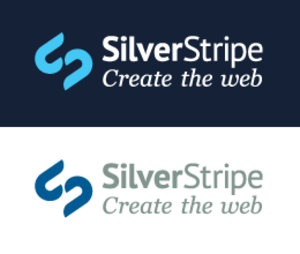
SilverStripe est un Système de gestion de contenu libre qui permet de créer et d'éditer des sites Web. Il fournit un panneau d'administration qui permet aux utilisateurs de modifier leur site Web. Ce panneau inclut un éditeur WYSIWYG.